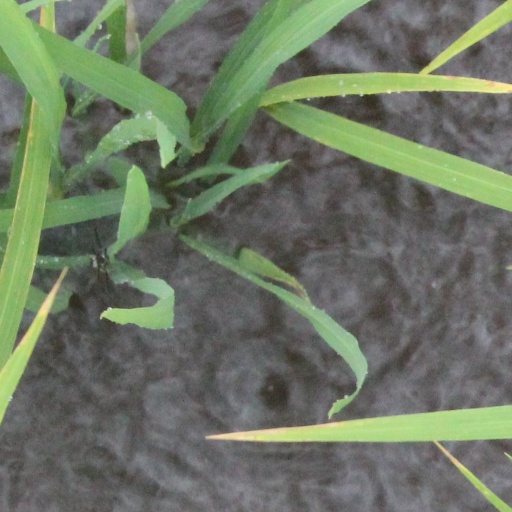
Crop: rice